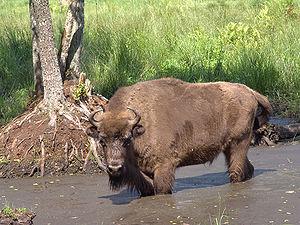
Les bisons se rafraîchissent dans l'eau, peut-être s'y débarrassent-ils d'une partie de leurs parasites. Русский: Европейский зубр. Зубр в Беловежской пуще.
La forêt de Białowieża, aussi appelée en français forêt de Bialovèse ou forêt de Belovej, est l'une des dernières forêts primaires d'Europe, à cheval sur les territoires polonais et biélorusse. Formée il y a 10 000 ans, lors de la dernière période glaciaire, elle est restée à l'écart de la plupart des influences humaines.